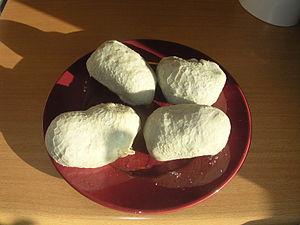
Les pansettes de Gerzat &lt
Le tripou compose un plat de ménage d'Auvergne mais également de l'Aveyron et du Haut-Languedoc.